Doris Goddard

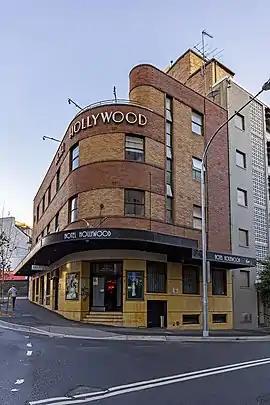
Hotel Hollywood in August 2018

Goddard was an entertainer who moved to England to become a star but was told she was too tall (at 5'8") to play roles alongside male actors. Goddard called this "an irreversible physical disability" and was told to forget about being on stage and film; she moved to cabaret instead. However, the film "Geordie" (1955) required a tall actress to play alongside Bill Travers, who was 6'4"; Goddard was sent a telegram requesting her services and arrived on set the next day.